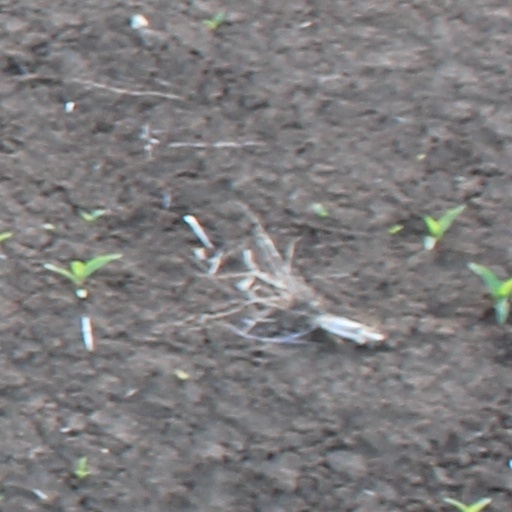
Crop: wheat